Choral symphony

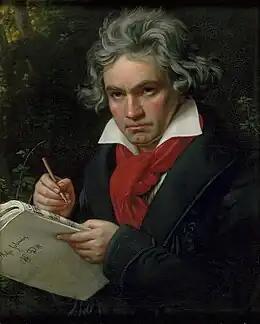
Ludwig van Beethoven redefined the symphony genre by introducing words and voices in his Ninth Symphony.

The symphony had established itself by the end of the 18th century as the most prestigious of instrumental genres. While the genre had been developed with considerable intensity throughout that century and appeared in a wide range of occasions, it was generally used as an opening or closing work; in between would be works that included vocal and instrumental soloists. Because of its lack of written text for focus, it was seen as a vehicle for entertainment rather than for social, moral or intellectual ideas. As the symphony grew in size and artistic significance, thanks in part to efforts in the form by Haydn, Mozart, Beethoven, and Schubert it also amassed greater prestige. A concurrent change in attitude toward instrumental music in general also took place, and the lack of text, once seen as a handicap, became considered a virtue.